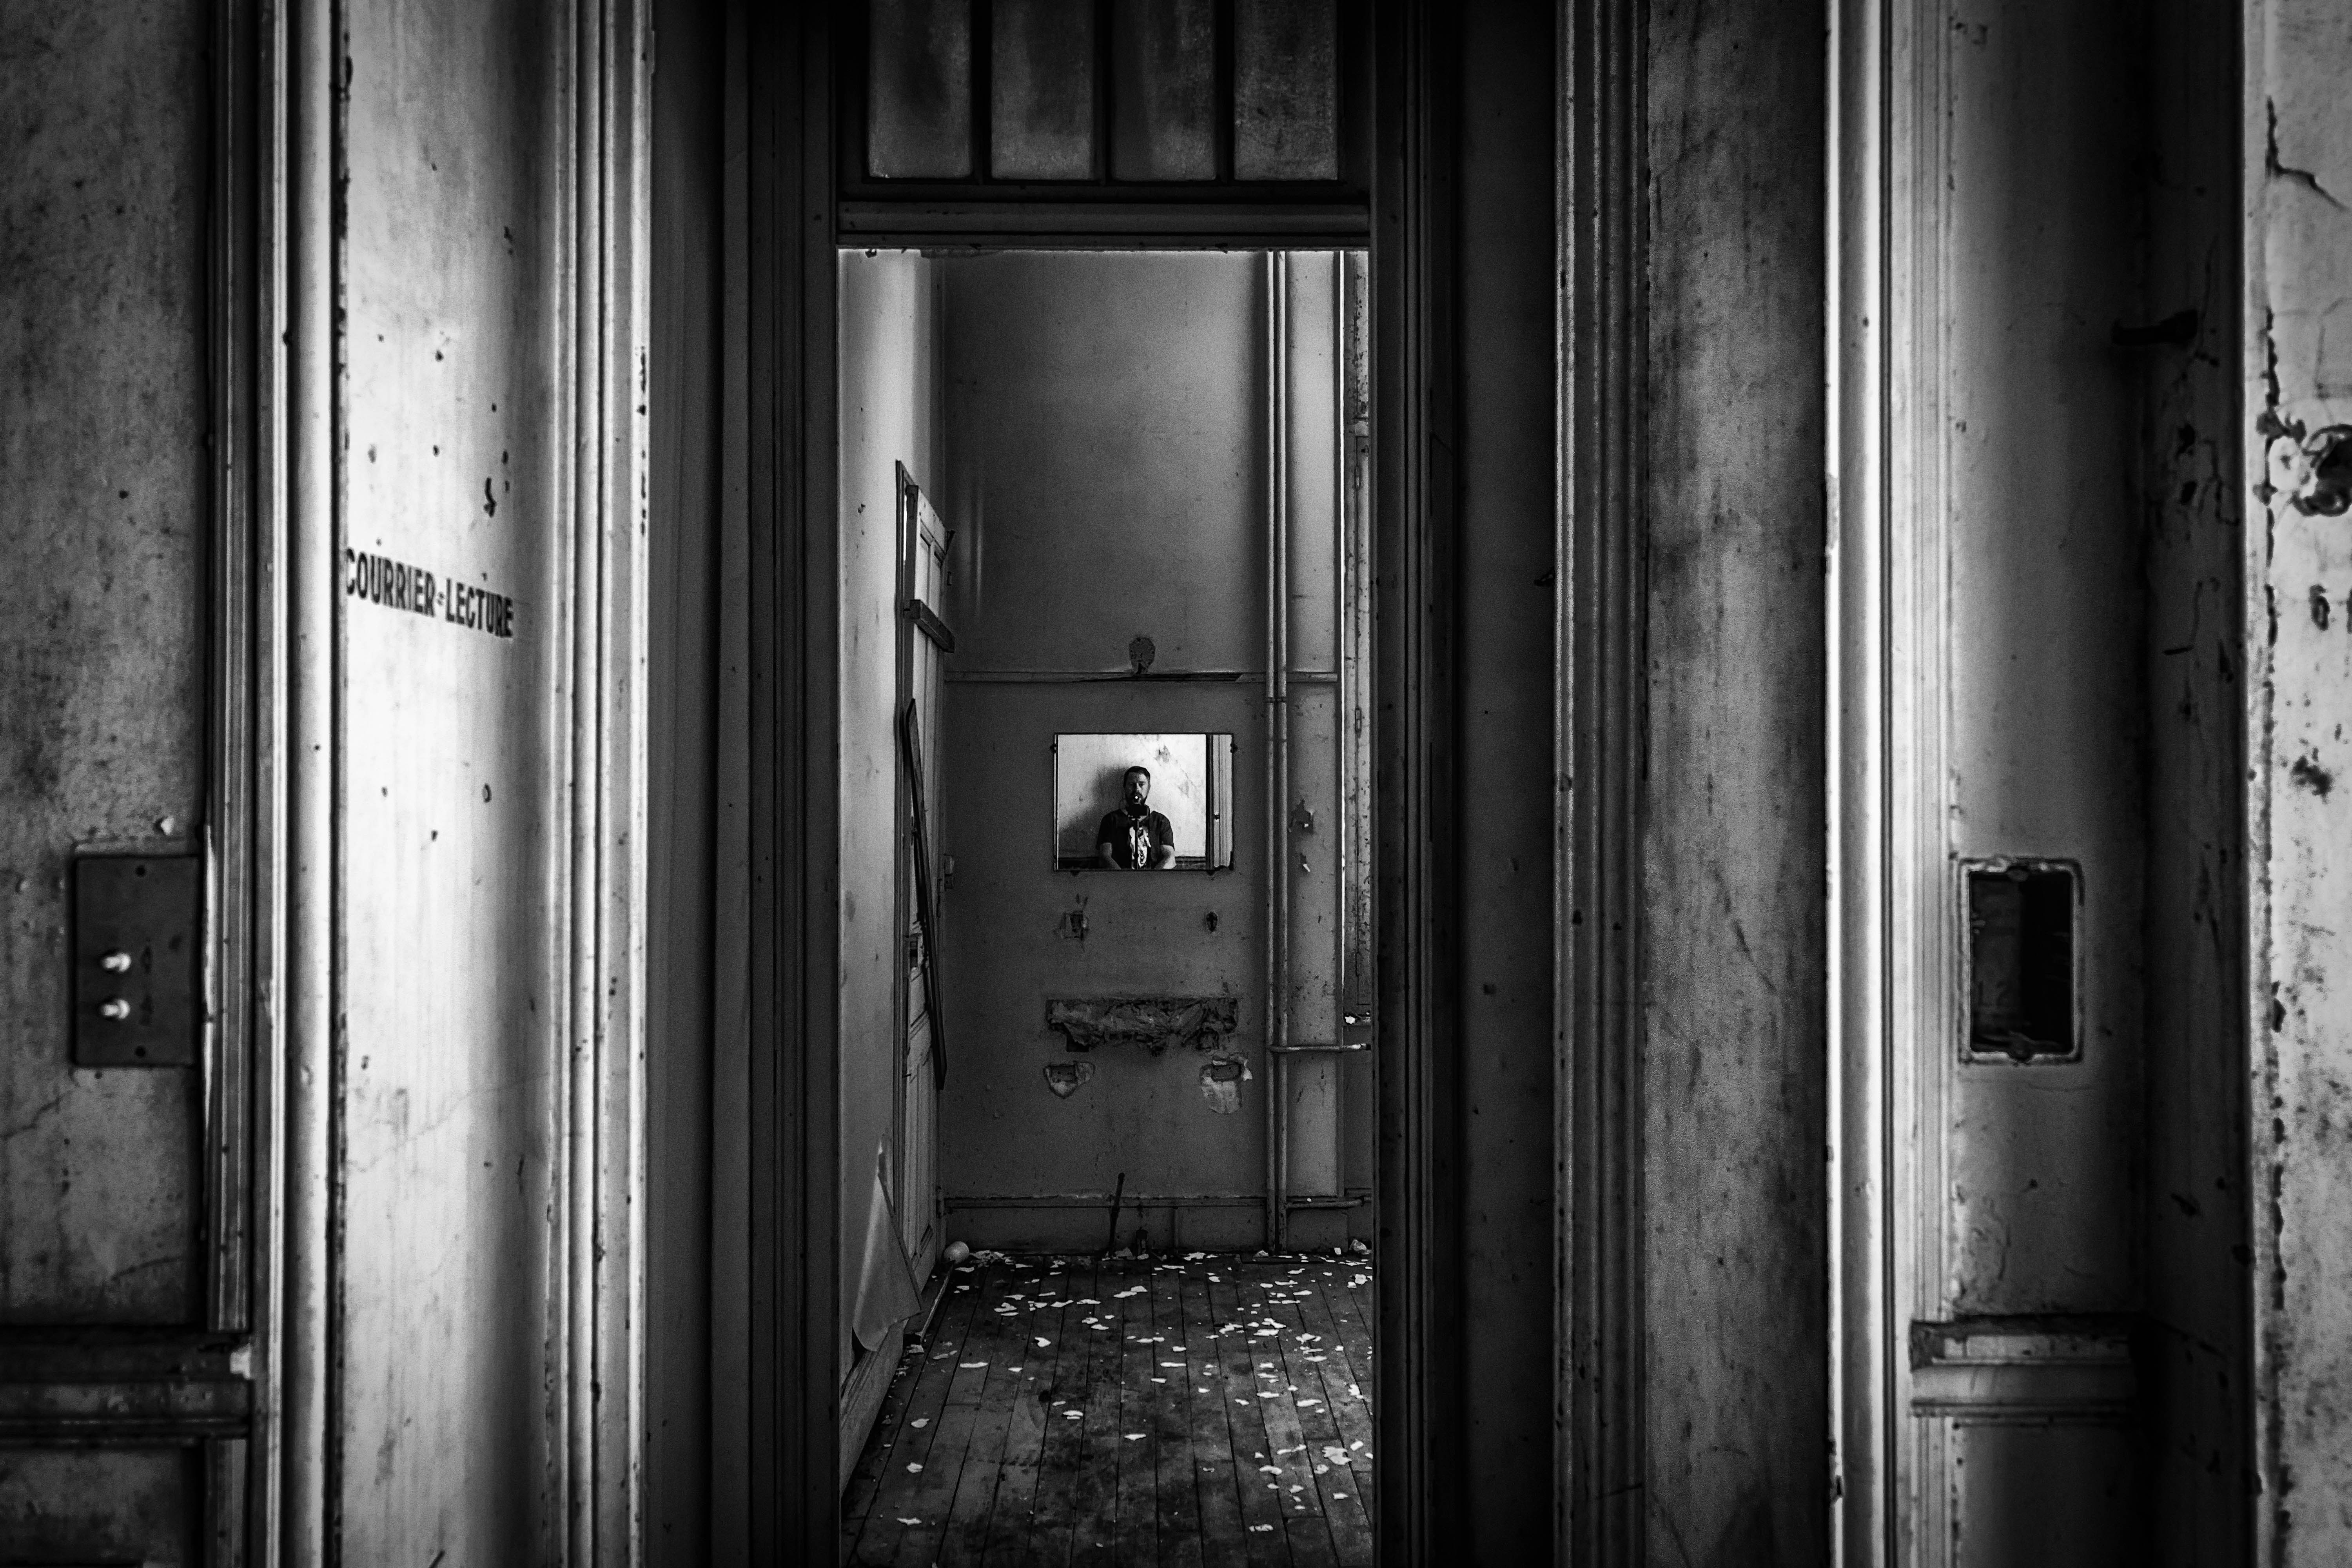
man, light, black and white, white, street, photography, house, old, alley, atmosphere, underground, space, darkness, empty, black, monochrome, door, digital camera, mirror, gloomy, image, mood, leave, lost places, pforphoto, mirror image, monochrome photography, film noir